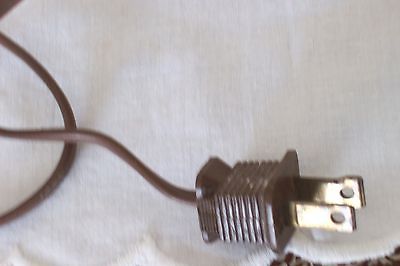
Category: lamp